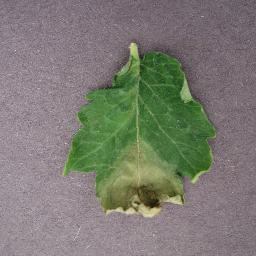
Label: Tomato___Late_blight